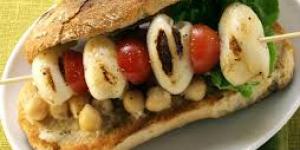
sepia con garbanzos